Helen M. Marshall

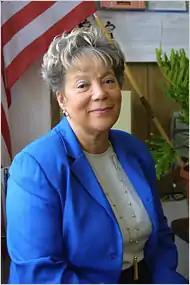

Helen Marie Marshall ( Sargent ; September 30, 1929 – March 4, 2017) was an American politician from New York City. She was Borough President of Queens from 2002 - 2013. She was also the first African-American Borough President of Queens.